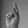
ASL letter: K